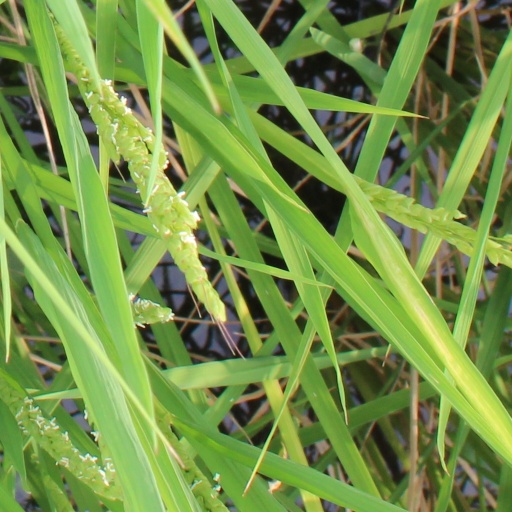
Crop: rice